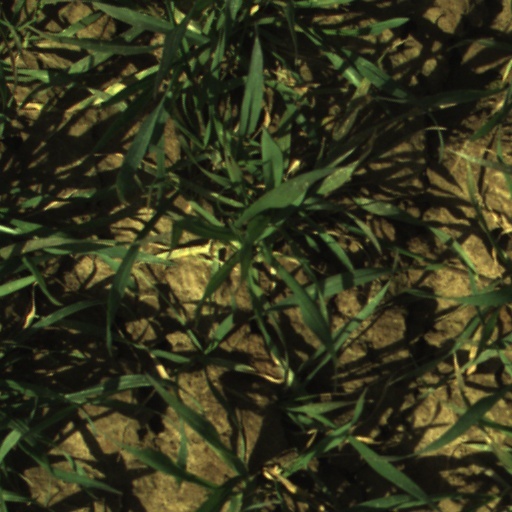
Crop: wheat